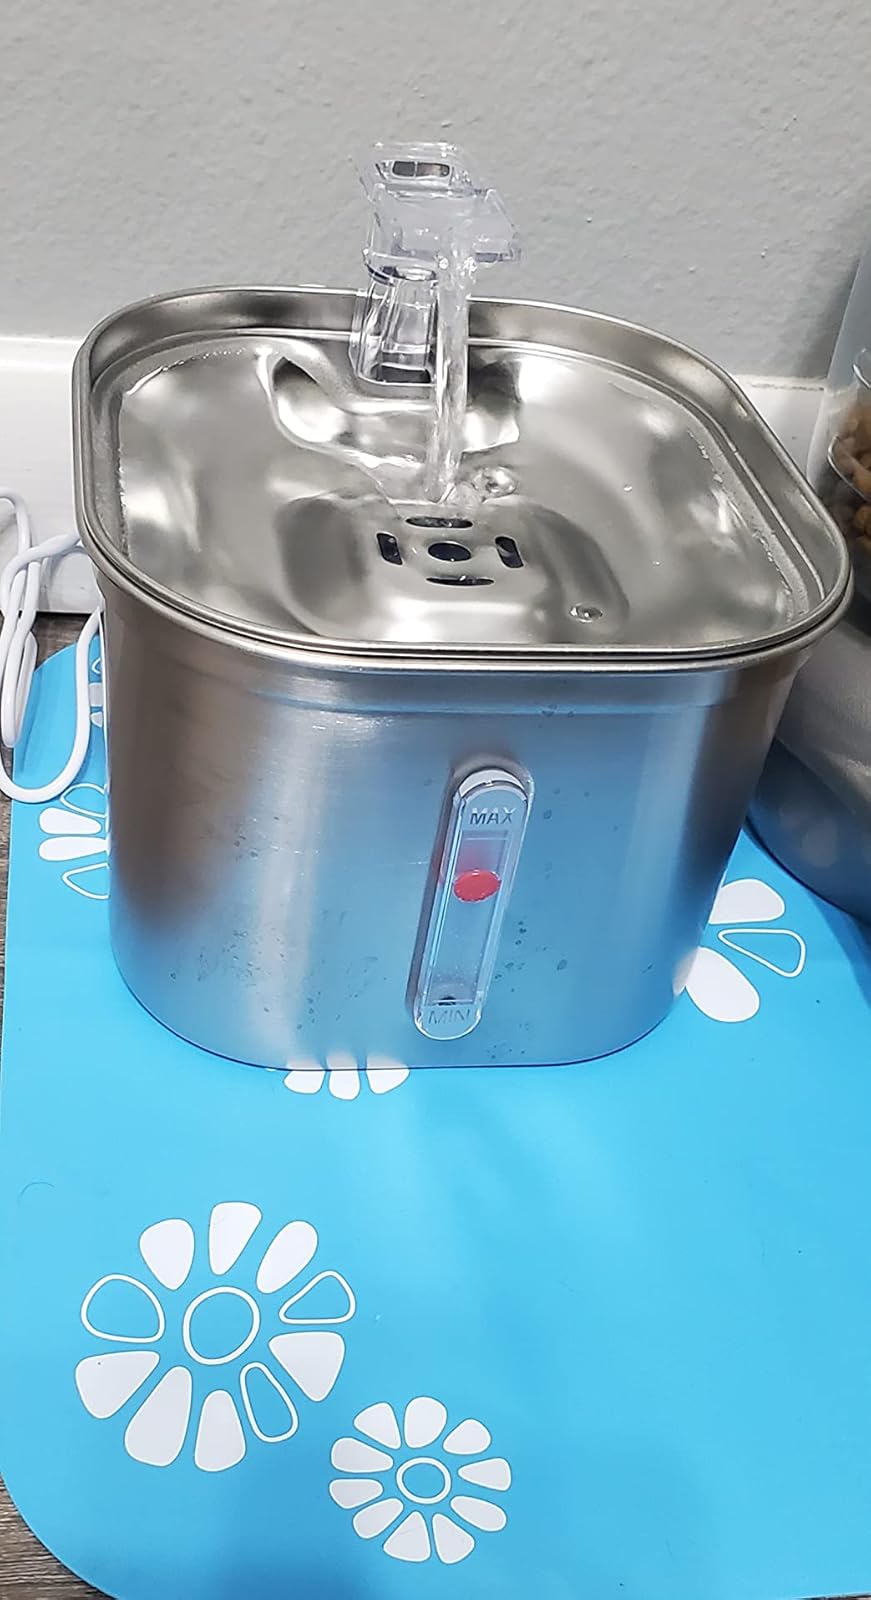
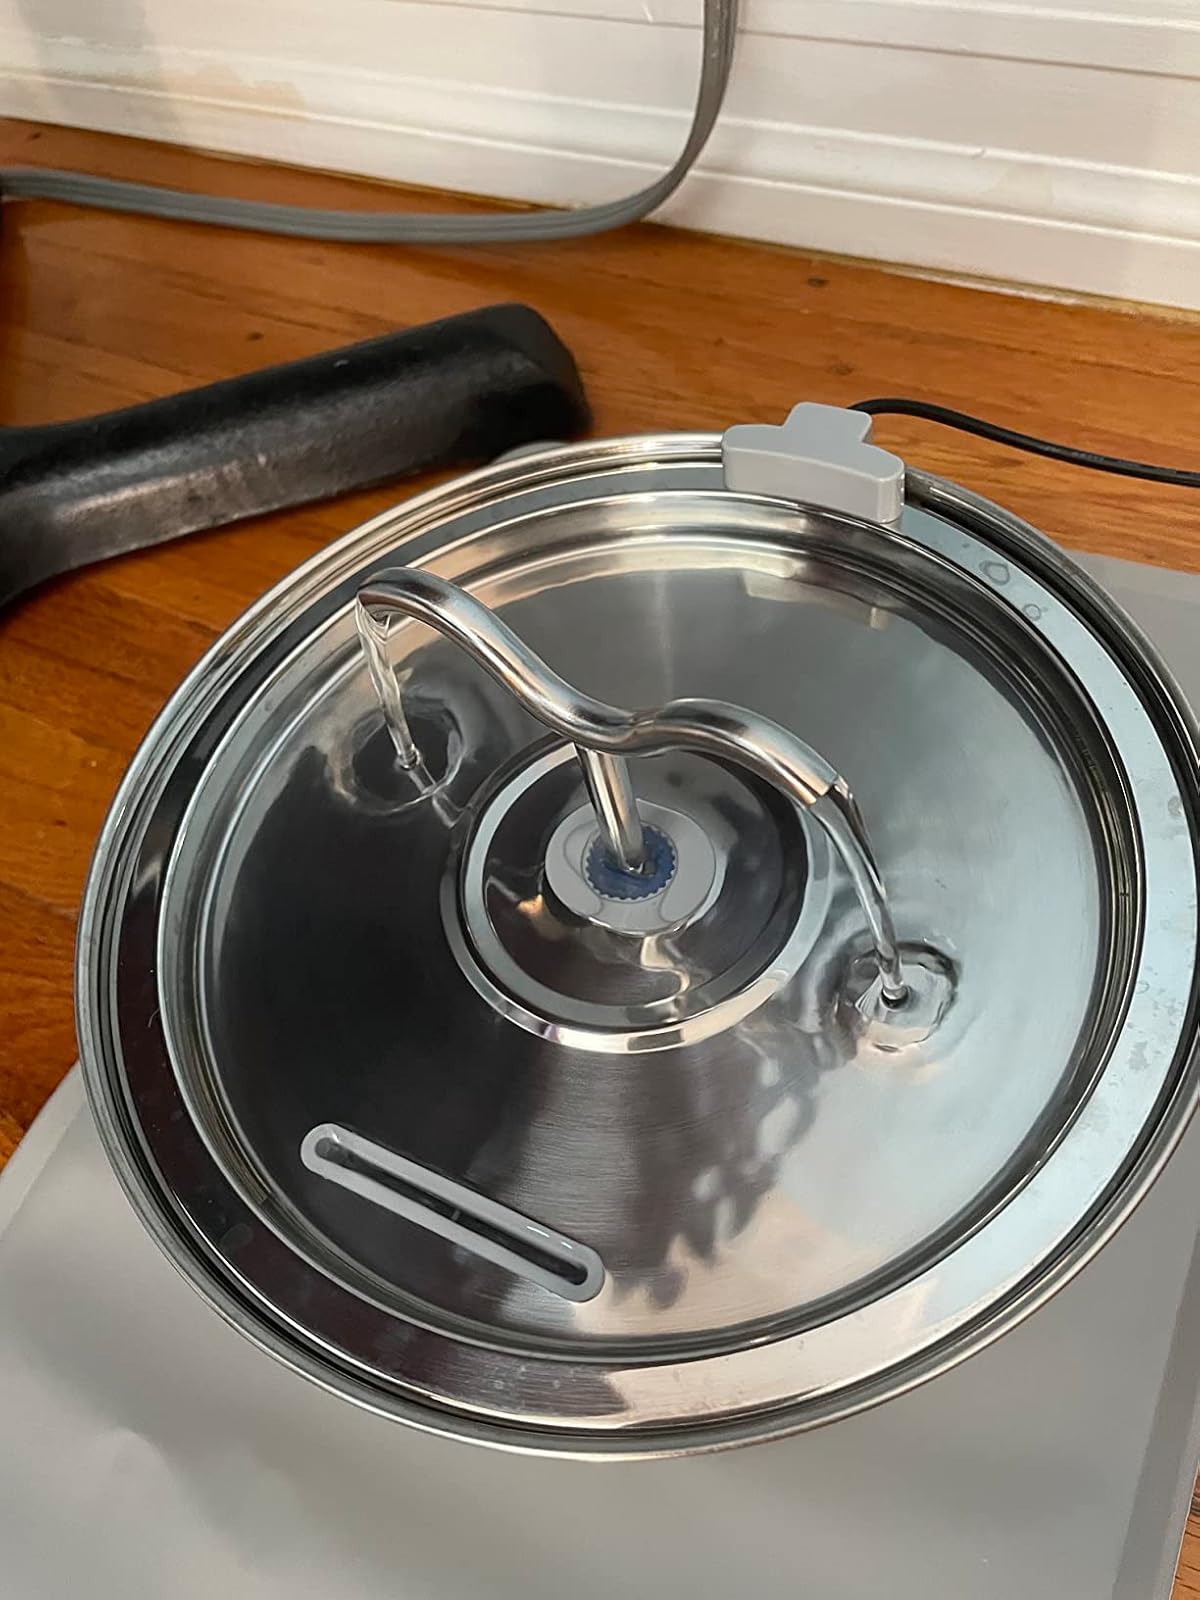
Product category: items_bowl
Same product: no